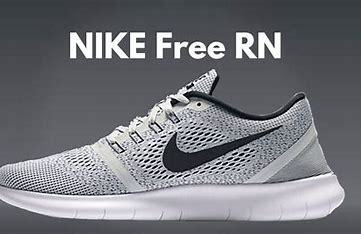
Brand: Nike
Model: Free RN 2017